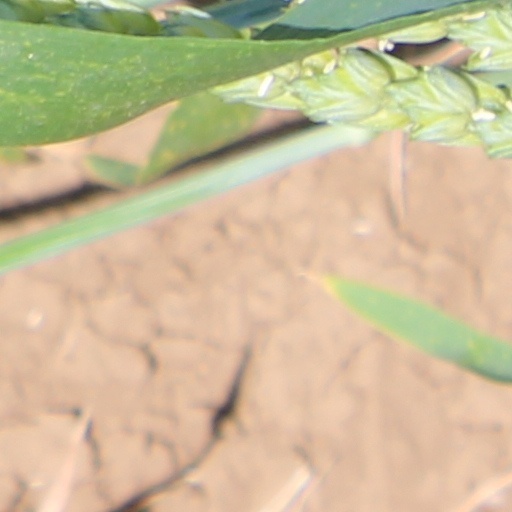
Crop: wheat